Ölfusá

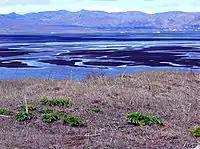
The Ölfusá near Hveragerði

The Ölfusá is a river in Iceland. It begins at the junction between the Hvítá and Sog rivers, just north of the town of Selfoss, and flows for 25 km into the Atlantic Ocean. It is Iceland's largest river by volume with an average discharge of 423 m³/s. Its drainage basin is 5760 km. The Ölfusá is home to a large salmon fishing industry. The Flói Nature Reserve is located on its eastern shore near its mouth.